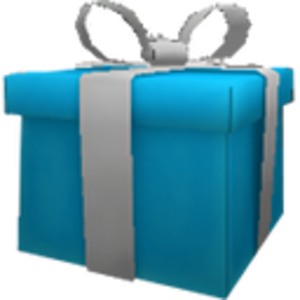
SuperTuxKart, parfois abrégé STK, est un jeu vidéo de course de karts en 3D qui s'est inspiré de la série de jeux vidéo Mario Kart. En développement continu depuis décembre 2004, c'est un jeu vidéo libre sous licence GNU GPL 2. Multiplateforme, il fonctionne sous GNU/Linux, Mac OS, Windows, *BSD, Solaris et Android.